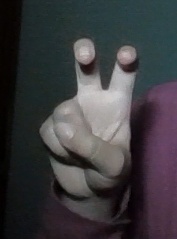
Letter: toot